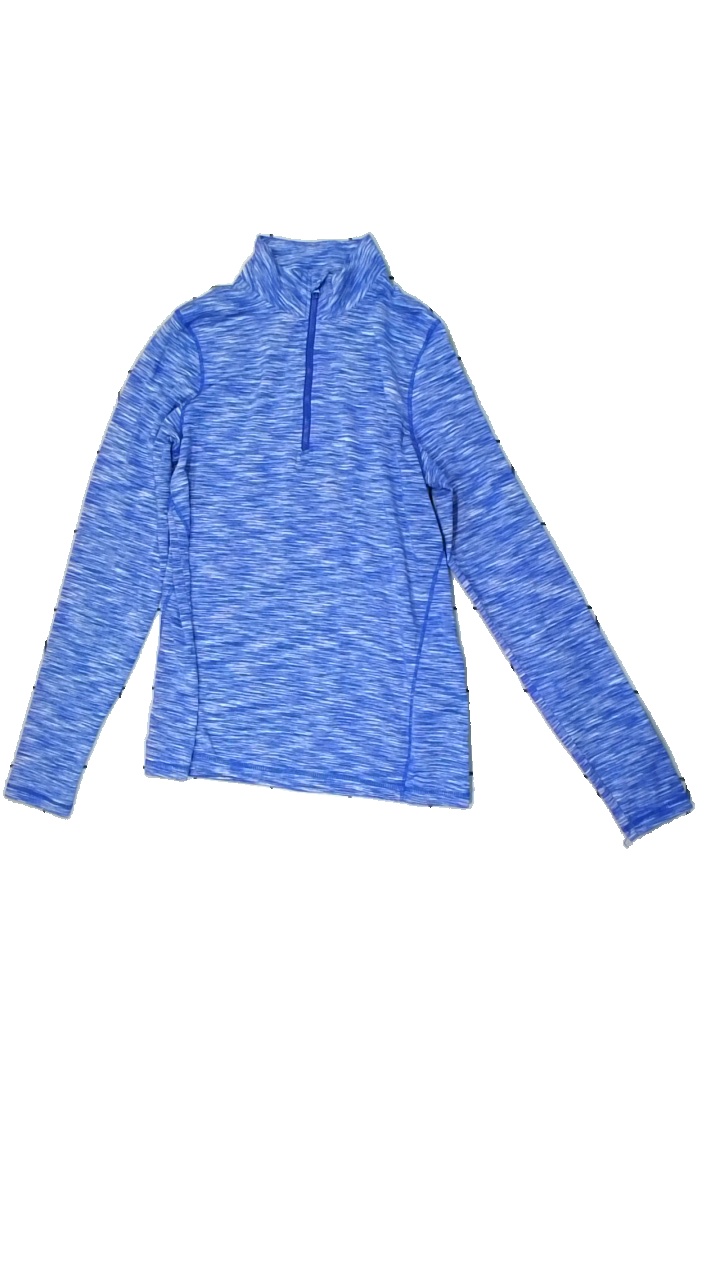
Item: Training Top (Ladies)
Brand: Crivit
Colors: Blue, White
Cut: Regular
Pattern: Other
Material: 100% Polyester
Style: Sports
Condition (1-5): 5
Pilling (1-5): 5
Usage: Reuse
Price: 50-100